Théâtre du Vieux-Colombier

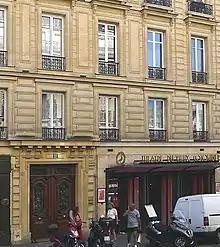
Entrance of the theater, 21 rue du vieux colombier

The Théâtre du Vieux-Colombier is a theatre located at 21, rue du Vieux-Colombier, in the 6th arrondissement of Paris. It was founded in 1913 by the theatre producer and playwright Jacques Copeau. Today it is one of the three theatres in Paris used by the Comédie-Française.